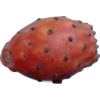
Label: cactus_fruit_red